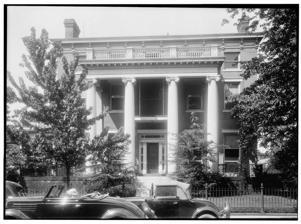
Building: Kent–Valentine House
Country: United States of America
Year built: 1845
Historic house in Virginia, United States United States historic place Kent–Valentine House U.S. National Register of Historic Places Virginia Landmarks Register Show map of Virginia Show map of the United States Location 12 E. Franklin St., Richmond, Virginia Coordinates 37°32′38″N 77°26′34″W / 37.54376°N 77.44273°W / 37.54376; -77.44273 Area 2 acres (0.81 ha) Built 1845, 1904 Architect Rogers, Isaiah Architectural style Colonial Revival NRHP reference No. 70000882 VLR No. 127-0112 Significant dates Added to NRHP December 18, 1970 Designated VLR October 6, 1970 The Kent–Valentine House is a historic home in Richmond, Virginia .  It was built in 1845 from plans by Isaiah Rogers of Boston. It is a three-story, five-bay, stuccoed brick mansion with a two-story wing at the rear of the west side. It features a two-story, three-bay portico with Roman Ionic columns and balustrade. In 1904, the house was enlarged to its present five bay width and the interior redesigned in the Colonial Revival style. It was listed on the National Register of Historic Places in 1970. The house is the headquarters of the Historic Garden Week project of the Garden Club of Virginia , which is the nation's only statewide house and garden tour that runs for a week each April across the state of Virginia . In its 84th year, the tour is of Virginia's most historic houses, as well as a sampling of other notable private residences. It is run from offices at the Kent–Valentine House on Franklin Street in downtown Richmond, Virginia . References